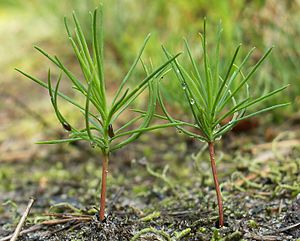
Skovfyr / Naturlige fjender
Skovfyr er et op til 30 meter højt nåletræ, der findes i nåleskove, fortrinsvis på tør, mager bund. Den findes spredt over det meste af Danmark og er hjemmehørende, selvom den i dag kun findes dyrket eller forvildet i Danmark. Skovfyren genkendes let på sin kombination af relativt korte, blågrønne nåle og orange-rød bark. Træet er et lystræ, dvs. at det er lyskrævende. Træet kan blive flere hundrede år gammelt, normalt 150-300 år, med de ældste dokumenterede eksemplarer på godt over 700 år. I Sogndal blev der i 2009 fundet frisk ved i fyrretræer, som døde for snart 700 år siden. Når fyrretræer dør, afgiver de harpiks, der virker konserverende, og også blev benyttet til mumificering i det gamle Egypten. Dermed har fyrretræerne modstået nedbrydning, til trods for det fugtige klima i Sogndal. Mange af de daterede træstammer viste sig at have spiret i det tidlige 1200-tal og levet i over hundrede år, inden de døde omkring 1350.